Goodsprings, Nevada

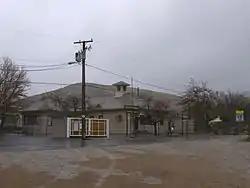
Goodsprings Schoolhouse was built in 1913

The town was named for cattle rancher Joseph Good, whose cattle frequented a spring nestled in the southeastern foothills of the Spring Mountains. Mormon miners discovered lead at Potosi Mountain in 1856. Gold was first discovered in the region in 1893. Goodsprings was once the heart of the most productive mining districts in Clark County. Over the years, lead, silver, copper, zinc and gold have all been mined from this area.